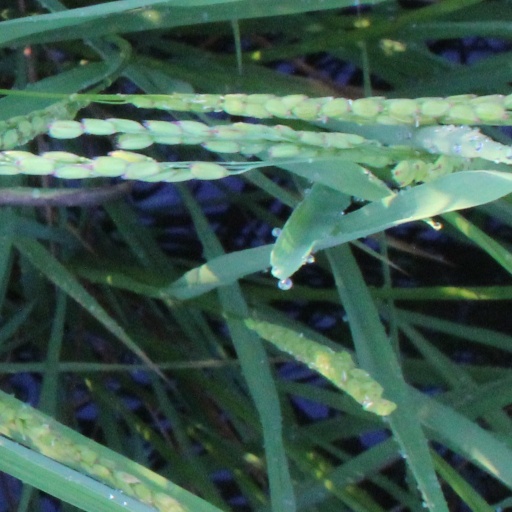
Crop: rice